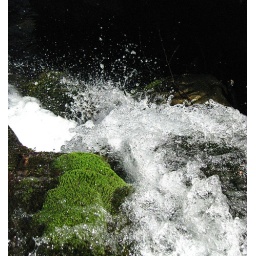
messing around with high iso and exposureI love taking pictures of water and dropletsmoss forest 09